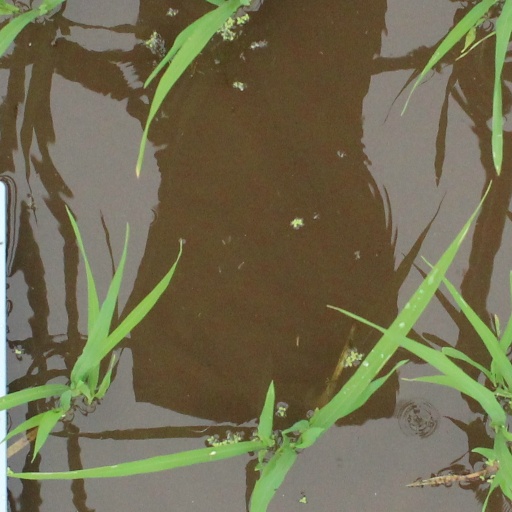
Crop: rice